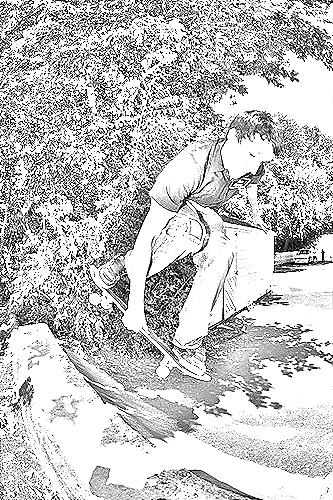
Portrait style: Sketch Portrait